The Untouchables (film)

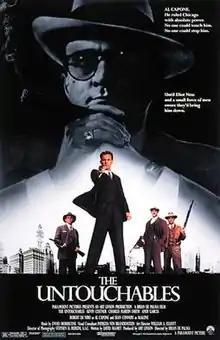
Theatrical release poster

The Untouchables is a 1987 American crime film directed by Brian De Palma, produced by Art Linson and written by David Mamet. It stars Kevin Costner, Charles Martin Smith, Andy García, Robert De Niro and Sean Connery. Set in 1930 Chicago, the film follows Eliot Ness (Costner) as he forms the Untouchables team to bring Al Capone (De Niro) to justice during Prohibition. It is the third film on which De Niro and De Palma collaborated, after "Greetings" (De Niro's first lead in a feature role) and "Hi, Mom!".